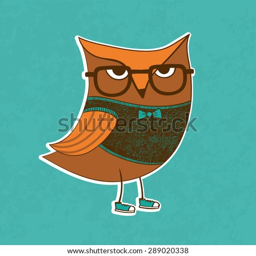
trendy owl in a glasses .